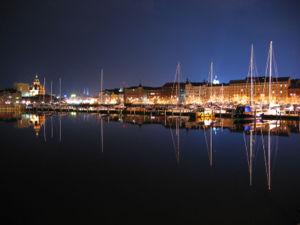
Pohjoisranta est une rue du quartier de Kruununhaka à Helsinki en Finlande.